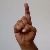
The image shows a hand gesture representing the letter 'D' in Indian Sign Language.